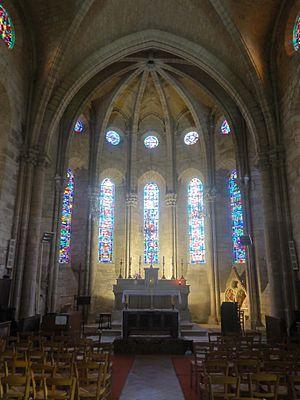
Chœur, vue vers l'est.
L'église Notre-Dame est une église catholique paroissiale située à Vetheuil, dans le Val-d'Oise. Par son ampleur, son plan à double collatéraux et son mobilier particulièrement riche et varié, elle se démarque des églises villageoises du Vexin français, car Vétheuil est au Moyen Âge un bourg d'une certaine importance. Par son architecture, et notamment son abside de style gothique primitif et ses deux portails de la Renaissance, l'église Notre-Dame occupe une place particulière parmi l'architecture religieuse de la religion. Sa valeur patrimoniale est reconnue assez tôt, et elle est classée monument historique par liste de 1840. Les origines de la paroisse et de l'église ne sont pas connues, mais on connaît une première mention de la fin du XIᵉ siècle, et des vestiges d'un clocher roman de la première moitié du XIIᵉ siècle subsistent encore à l'intérieur du clocher actuel. Vers la fin du XIIᵉ siècle, la construction d'un nouveau chœur est lancée, et celui-ci est terminé au tout début du XIIIᵉ siècle. Le clocher est rebâti dans le style gothique au cours de ce même siècle. Il est impossible de se prononcer sur la nef de cette époque.